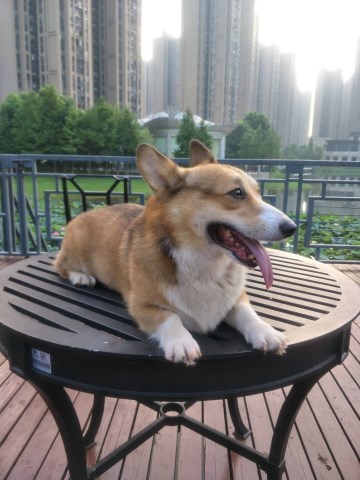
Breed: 2909-n000116-Cardigan